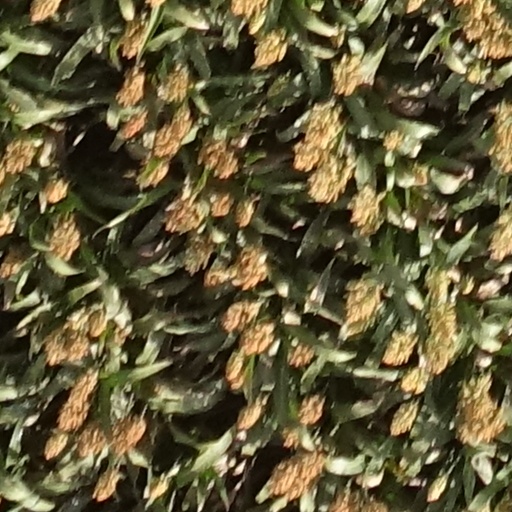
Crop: sorghum